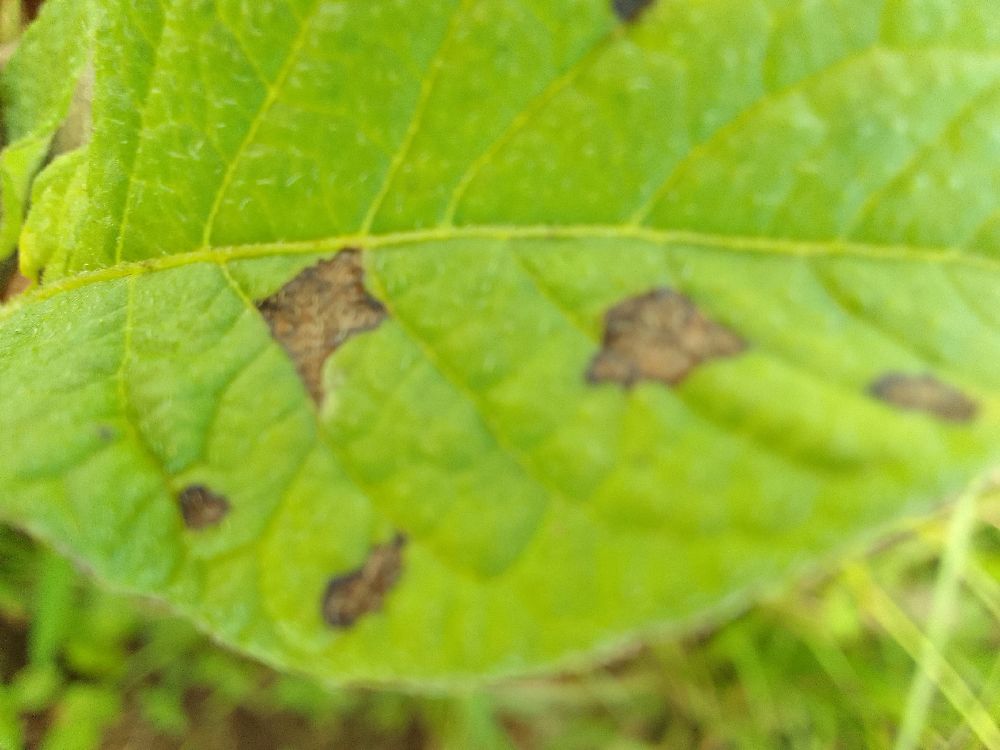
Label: Early blight